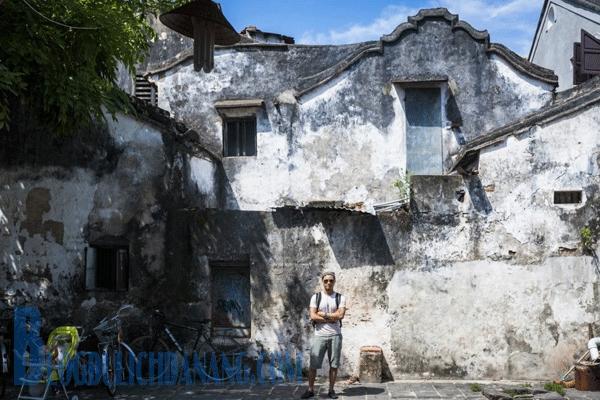
ở phía trước bức tường có sự xuất hiện của một chàng trai